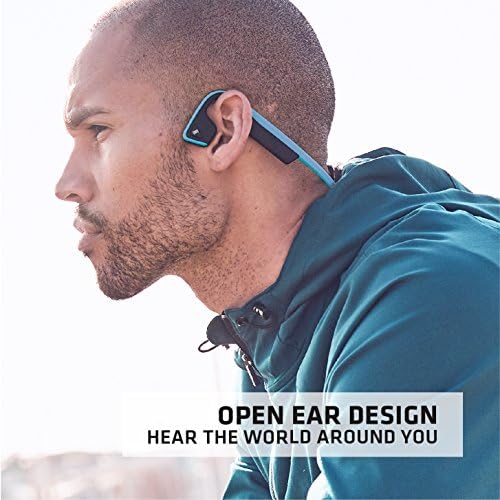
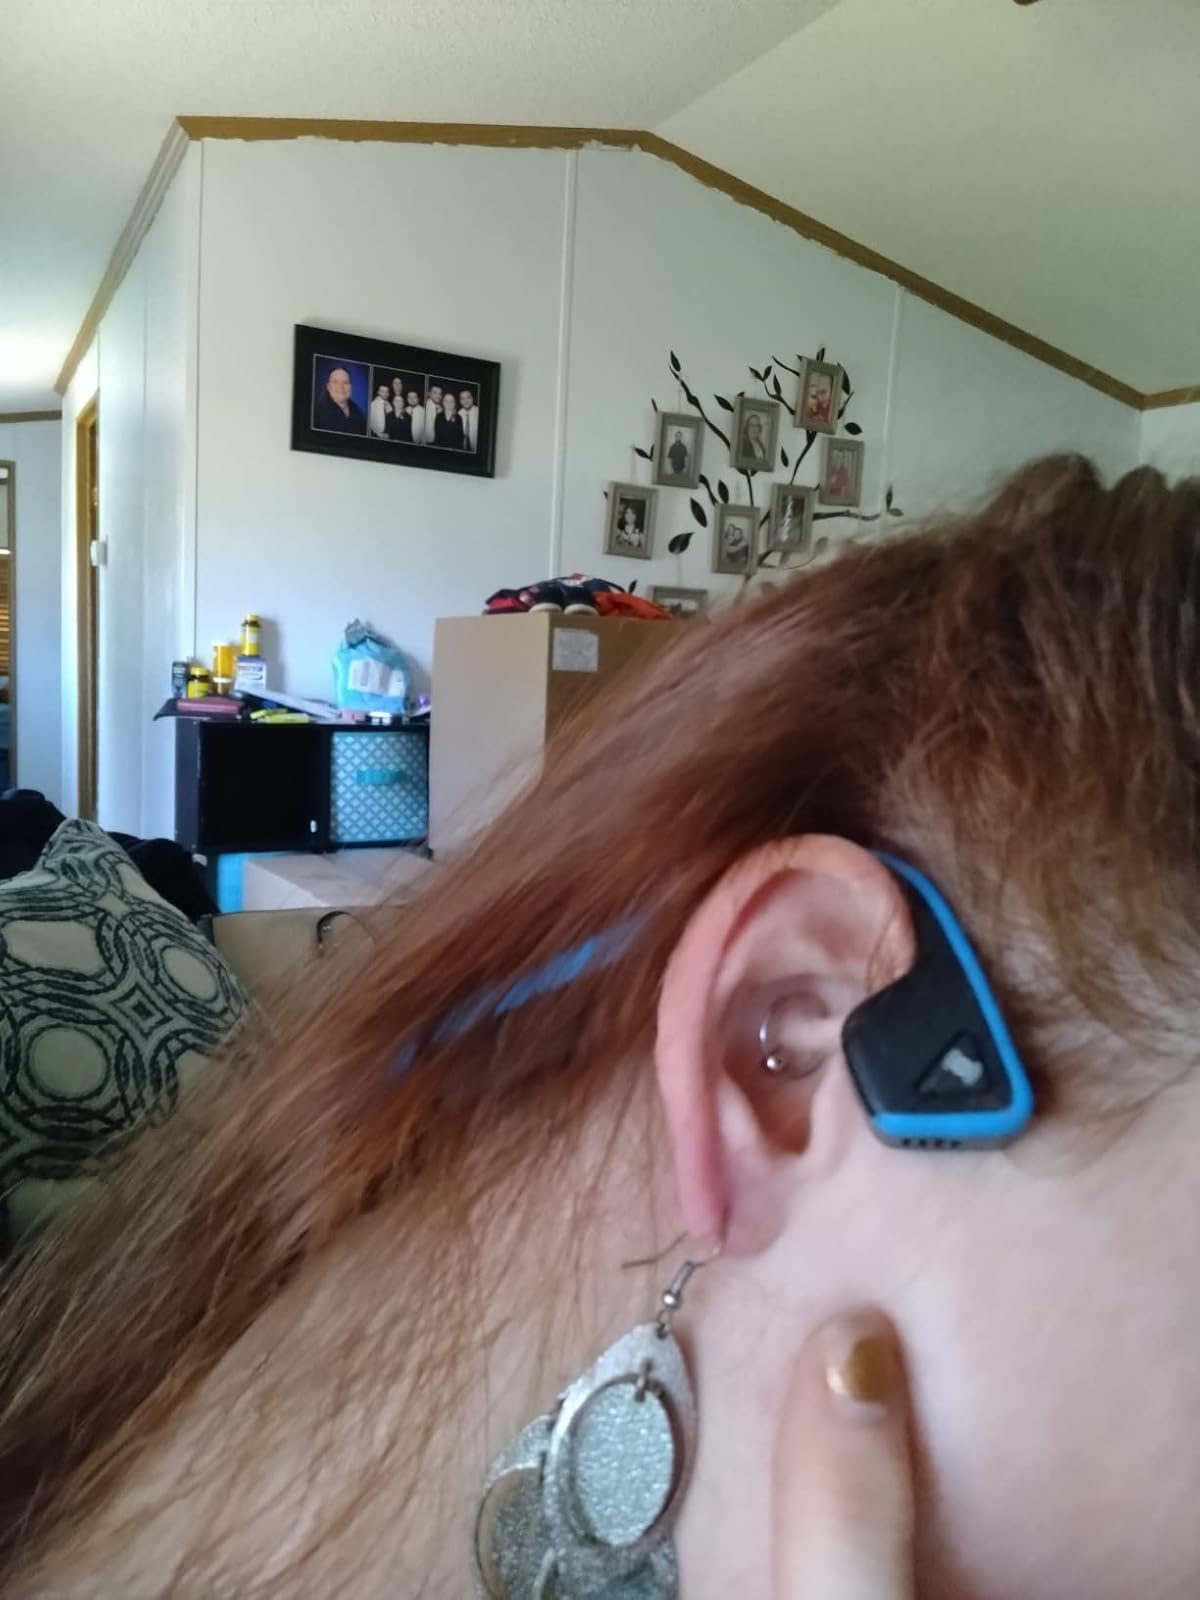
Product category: headphones
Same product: yes